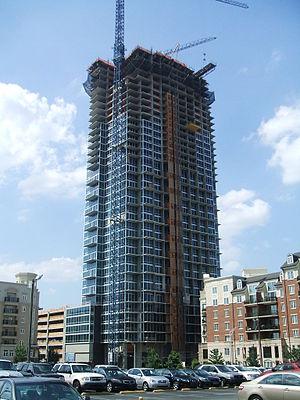
The Vue, ou The Vue Charlotte, est un gratte-ciel de 206 mètres de hauteur, complété en 2010, dans la ville de Charlotte, en Caroline du Nord, aux États-Unis.